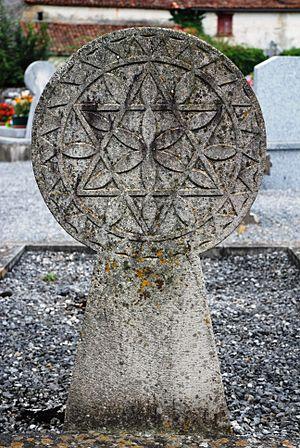
Stèle discoïdale dans le cimetière d'Ainhice-Mongelos
Ainhice-Mongelos est une commune française, située dans le département des Pyrénées-Atlantiques en région Nouvelle-Aquitaine.